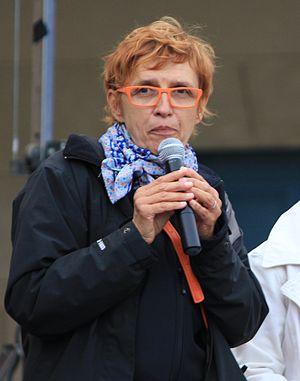
Lanester [lanɛstɛʁ] est une commune du département du Morbihan, dans le sud ouest de la région Bretagne, en France.